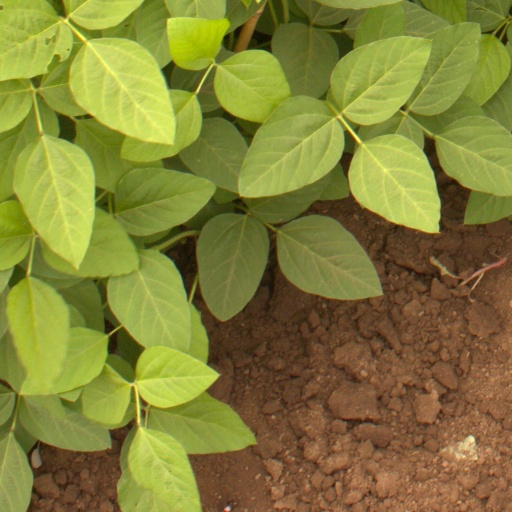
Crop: soybean